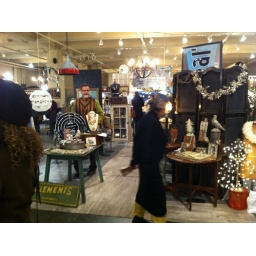
Notice the delightfully mustachioed man in the olive green striped sweater toward the back.